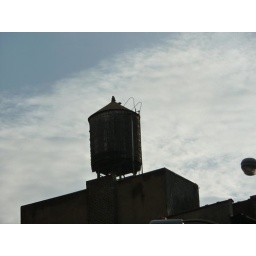
A little water tower in Manhattan